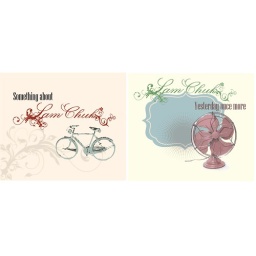
My friend want me design fabric bag screen for sell in 100year Market (Sam chuk)